List of Hot Country Singles number ones of 1964

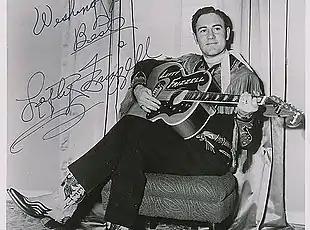
A dark-haired man wearing a neckerchief, a shirt with fringes dangling from the sleeves, and pants with a guitar pictured on them, smiling broadly while leaning on a guitar

Hot Country Songs is a chart that ranks the top-performing country music songs in the United States, published by "Billboard" magazine. In 1964, 11 different singles topped the chart, published at the time under the title Hot Country Singles, in 52 issues of the magazine. Chart placings were based on playlists submitted by country music radio stations and sales reports submitted by stores.